Heat exchanger

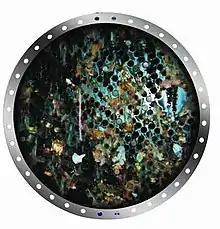
A heat exchanger in a steam power station contaminated with macrofouling

Deposition of these impurities can decrease heat transfer effectiveness significantly over time and are caused by: